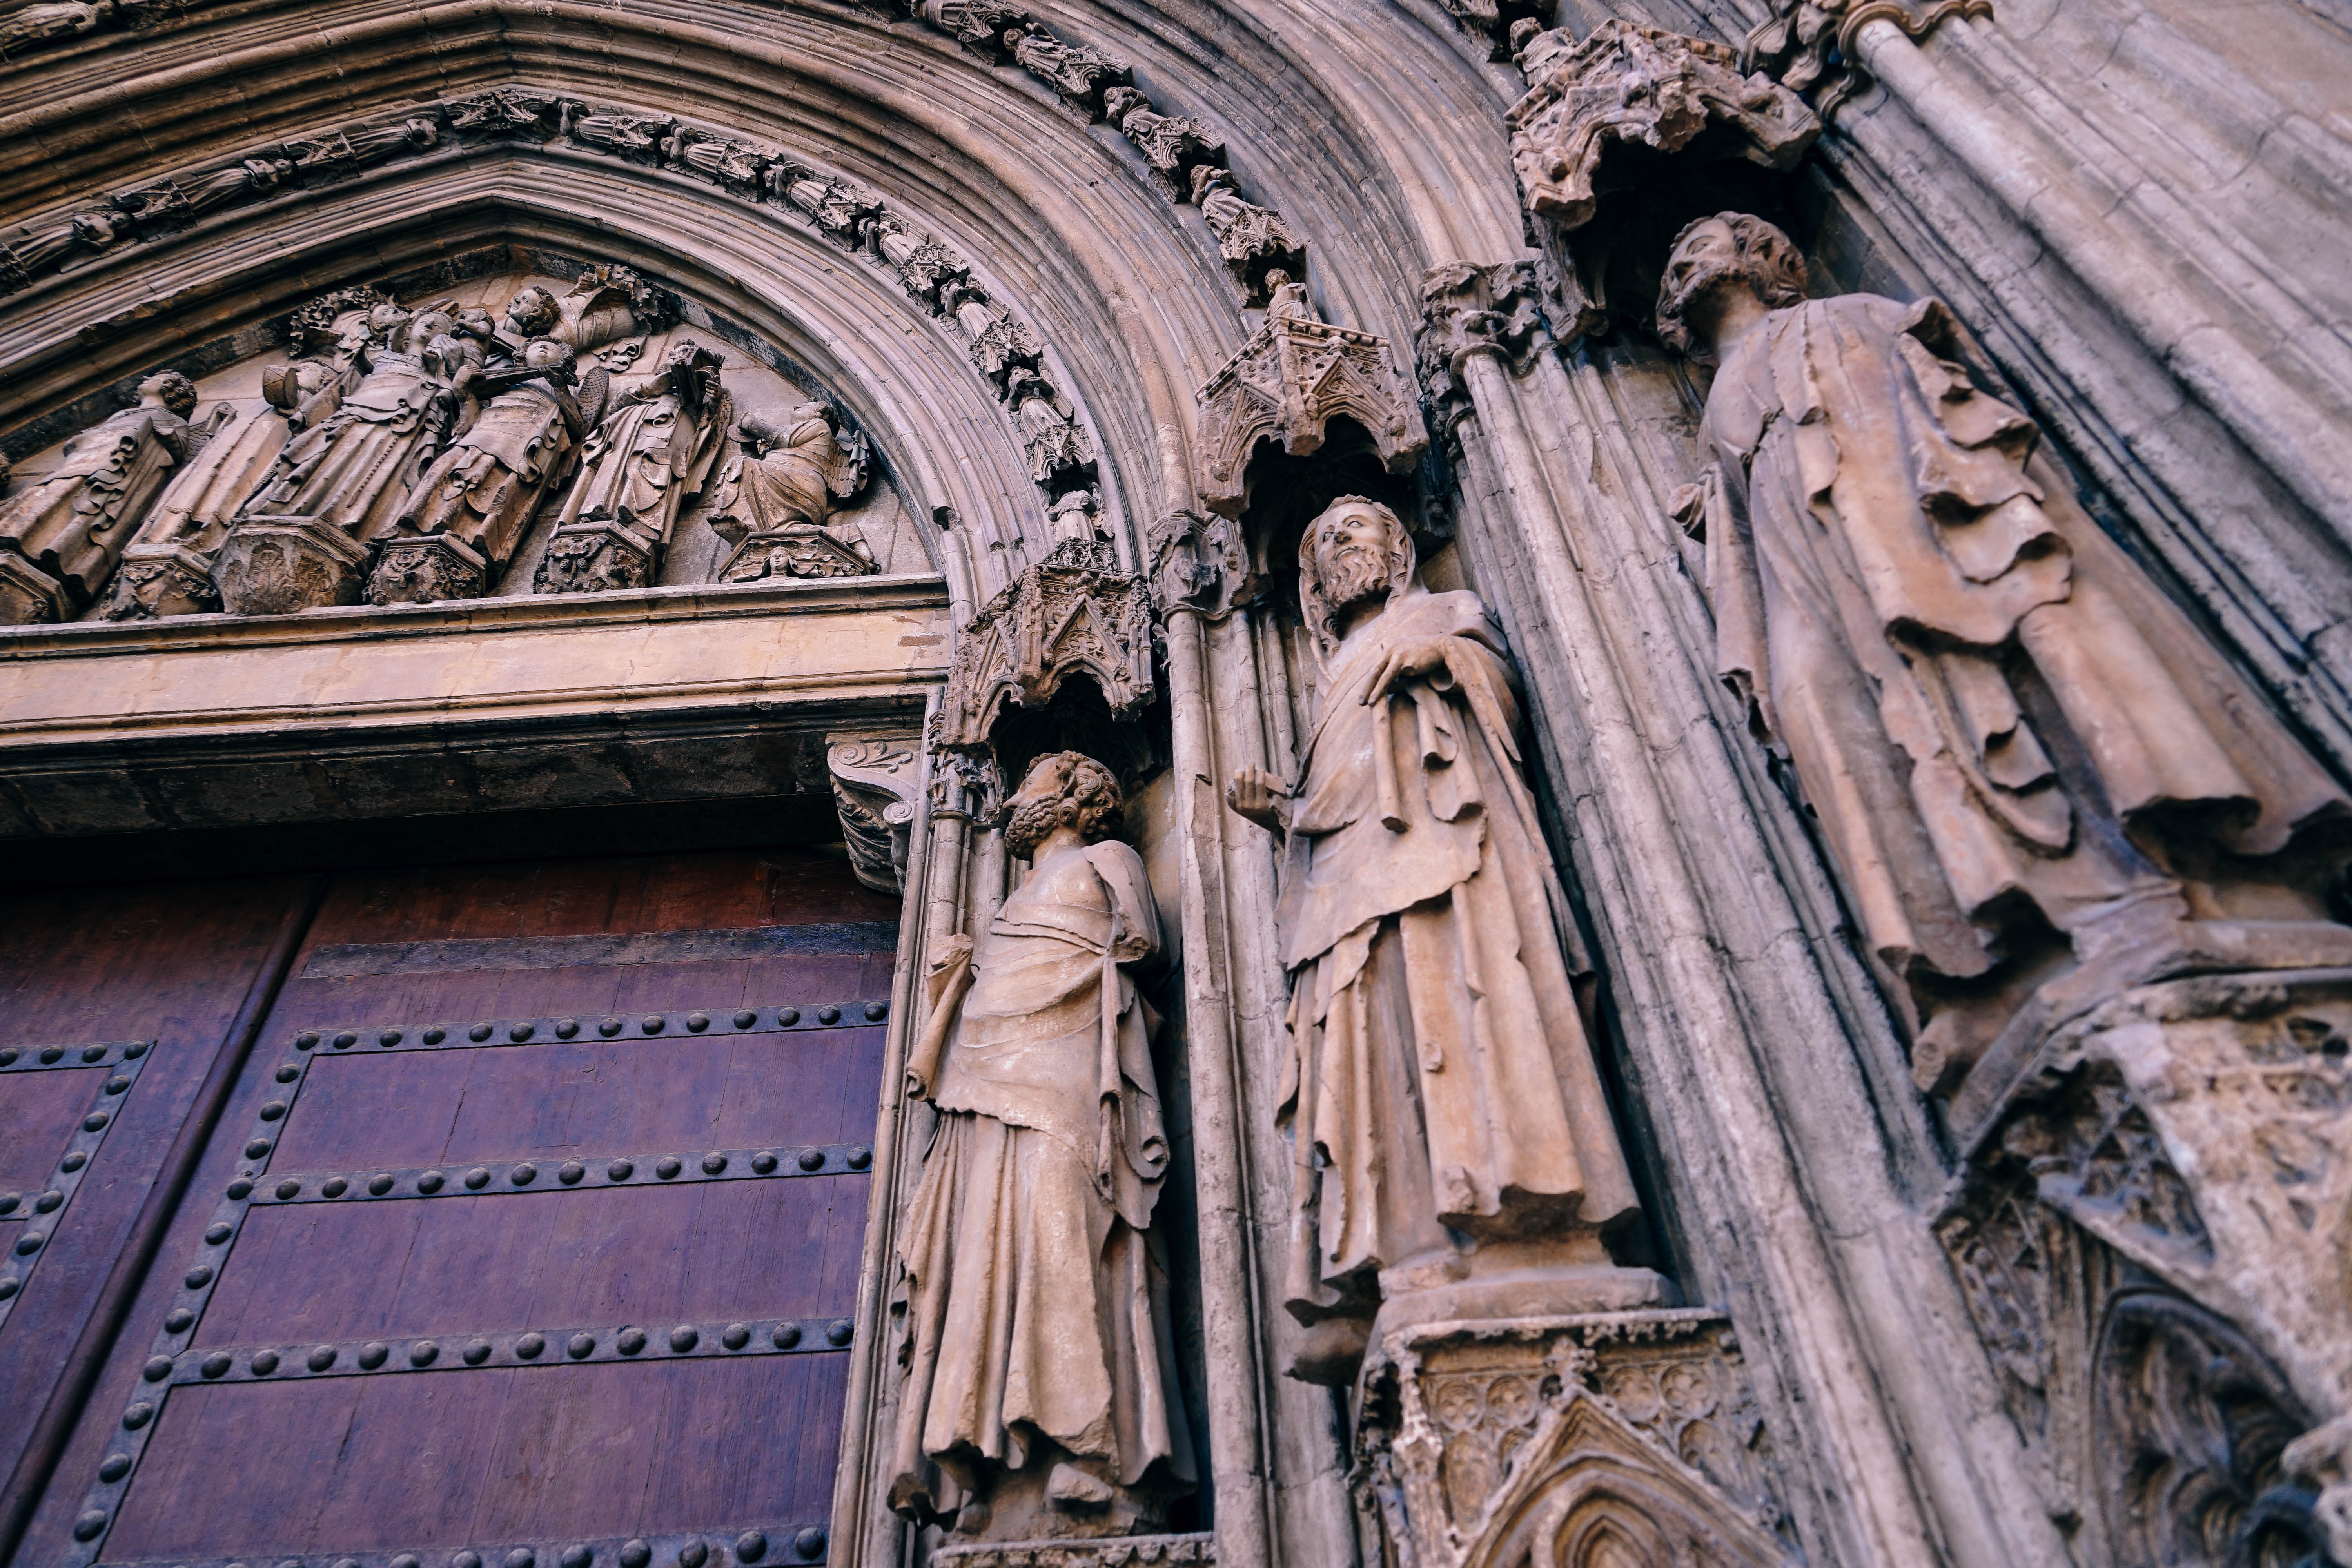
stone carving, holy places, architecture, carving, sculpture, classical architecture, art, building, basilica, gothic architecture, arch, facade, cathedral, place of worship, relief, statue, medieval architecture, church, ancient history, history, column, ancient roman architecture